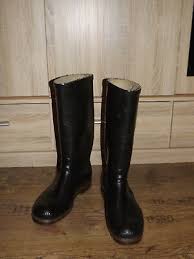
Waste category: shoes